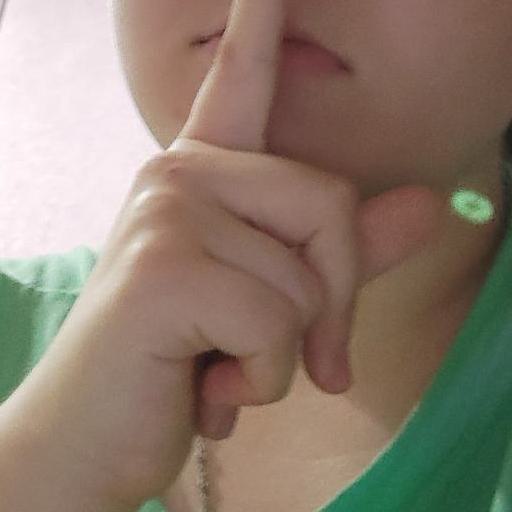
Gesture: mute